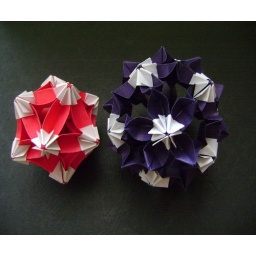
Flower hat ball,Concave flower hat ball by Tomoko Fuse